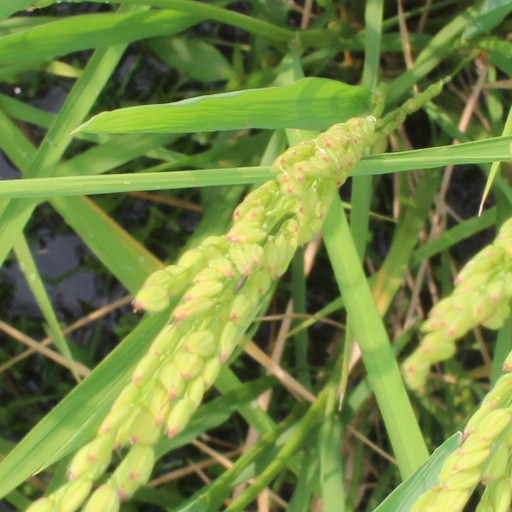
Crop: rice